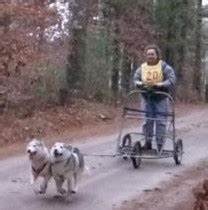
Label: sheep